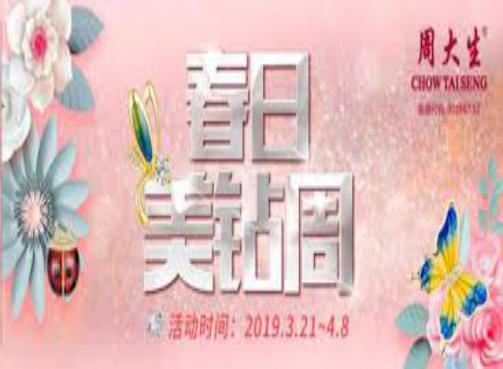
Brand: CHOW TAI SENG-2
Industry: Others